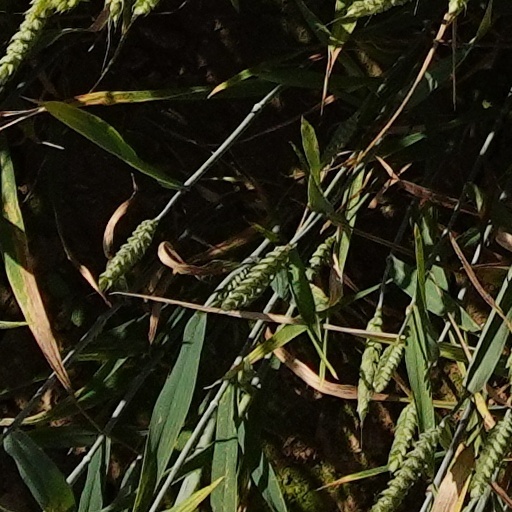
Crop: wheat